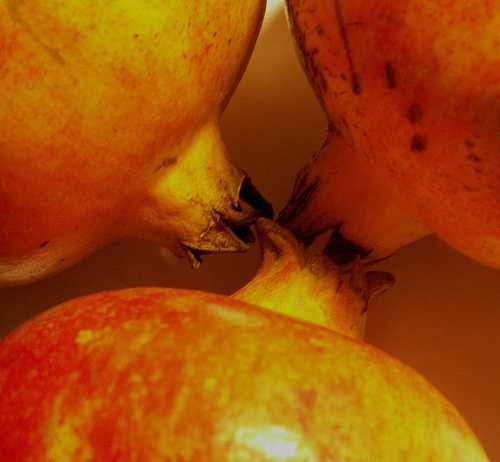
Label: Pomegranate